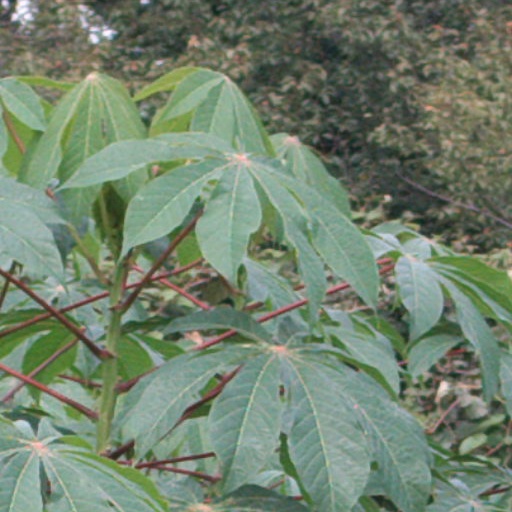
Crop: cassava